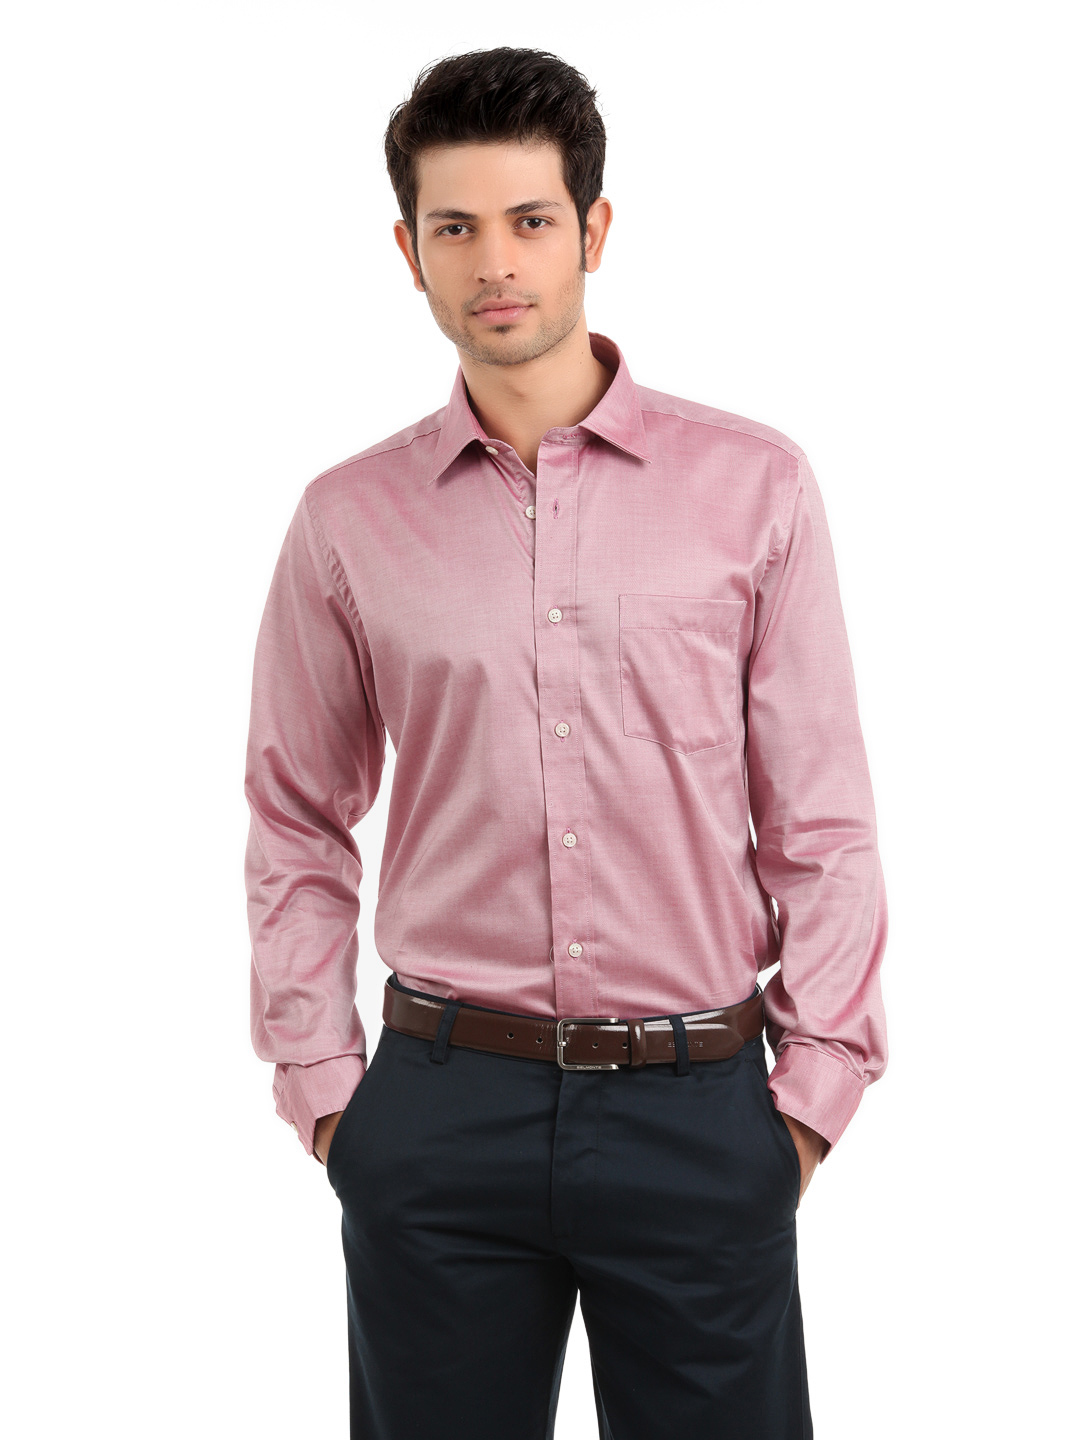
Arrow Men Pink Slim Fit Shirt
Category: Apparel / Topwear / Shirts
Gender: Men
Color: Pink
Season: Fall 2012
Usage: Formal